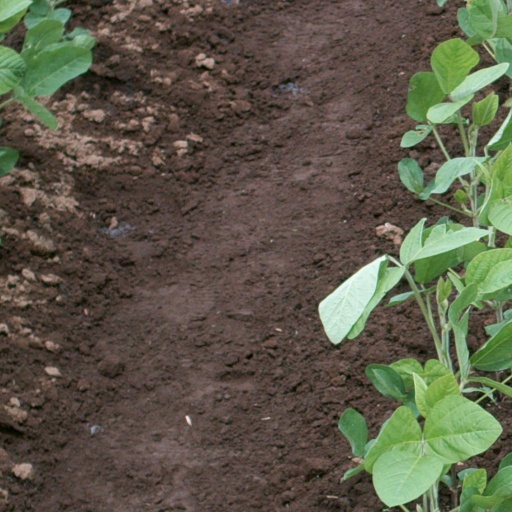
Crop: soybean